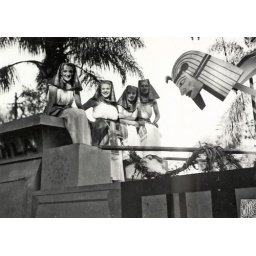
the flowers cars in cairo street